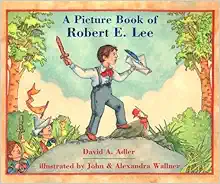
A Picture Book of Robert E. Lee (Picture Book Biography)
Category: Books
About the Author David A. Adler is the author of many popular books for children, including biographies, math books, and Judaica. His strong interest in history and biography led to his bestselling Picture Book Biography series. He lives in New York State with his wife and family. John Wallner has illustrated dozens of books for children, including David A. Adler's Honest Abe Lincoln: Easy-to-Read Stories about Abraham Lincoln, a Bank Street Best Book of the Year. Alexandra Wallner has written and illustrated many biographies for children about remarkable people, including Lucy Maud Montgomery, Grandma Moses, Abigail Adams, and Beatrix Potter. She and her husband live in Mexico and often collaborate on their books. Alexandra Wallner has written and illustrated many biographies for children about remarkable people, including Lucy Maud Montgomery, Grandma Moses, Abigail Adams, and Beatrix Potter. She and her husband live in Mexico and often collaborate on their books.
Features: A graduate of West Point becomes head of the Confederate army.